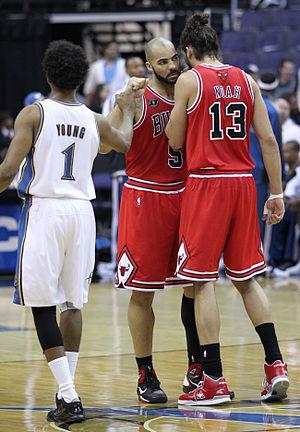
Joakim Noah, né le 25 février 1985 à New York, est un joueur de basket-ball de nationalités française, suédoise et américaine. Il évolue au poste de pivot.